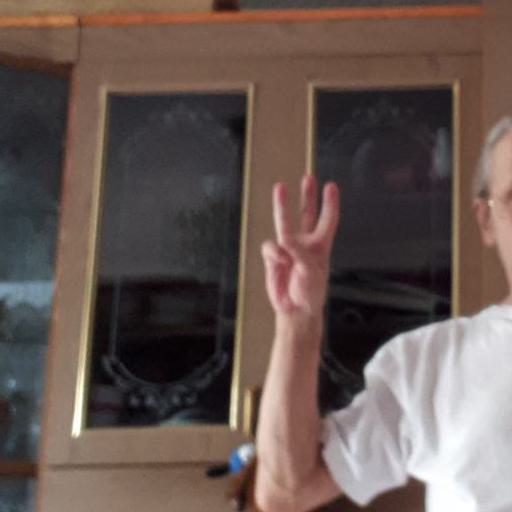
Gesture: three